Coyoacán

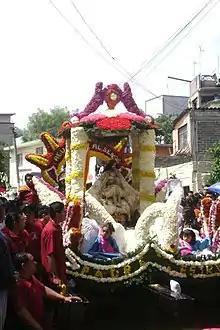
Procession with the Señor de las Misericordias

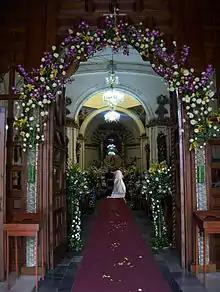
Inside Templo de los Santos Reyes

While lacking in landmarks, La Candelaria and Los Reyes are considered to be the two most traditional communities in the borough, with mostly religious traditions that extend back into the colonial period. Much of Los Reyes’ traditions revolve around a crucifix imaged called the Señor de las Misericordias. According to legend, sometime in the 18th century, residents of Santiago Zapotitlan, today in Tlahuac borough, were carrying the image to Mexico City for restoration. Upon encountering a business producing pulque, they decided to go inside after leaving the image in a supposedly secure place. When they were done drinking, they could not find the image where they left it or anywhere nearby. A few days later a "tlachiquero" (one who takes nectar out of maguey plants) heard a child's cry in the area and found the image. Word went out to try to find which church the image belonged to. Representatives of various communities come to claim it, but none could lift the image. When it was the turn of the Pueblo de los Reyes, they prayed that the image would be light as a feather for them and the easily lifted it. They returned home joyous to have been chosen by the image. Later, representatives of Santiago Zapotitlan came to reclaim the image, but again it became too heavy to lift and it has remained in the church ever since. The festival called the Recibimiento del Señor de las Misericordia occurs in September in both Los Reyes and La Candelaria. It celebrates the arrival of the image according to the legend. From June until September, the image is sent out to visit various communities in the borough. During the ceremony to return the image to its home church, the people of La Candelaria bring the image and the people of Los Reyes receive it with much fanfare.